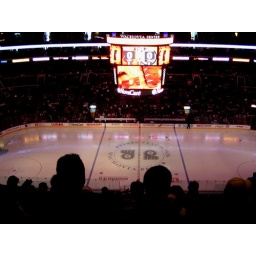
Best seats in the house